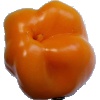
Label: yellow_pepper